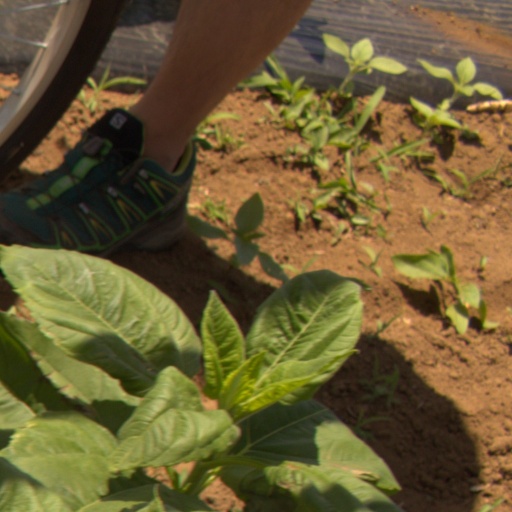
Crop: Jerusalem artichoke